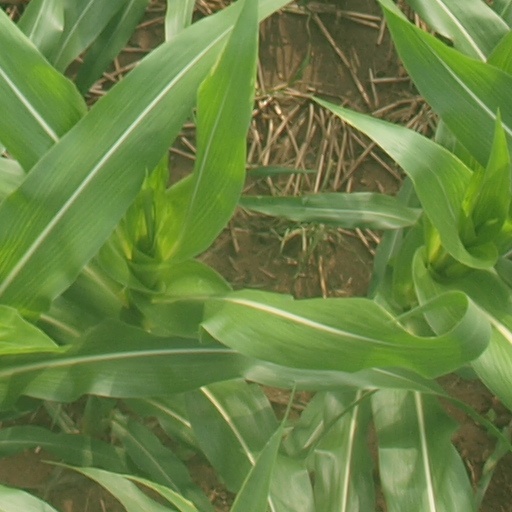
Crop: maize; corn